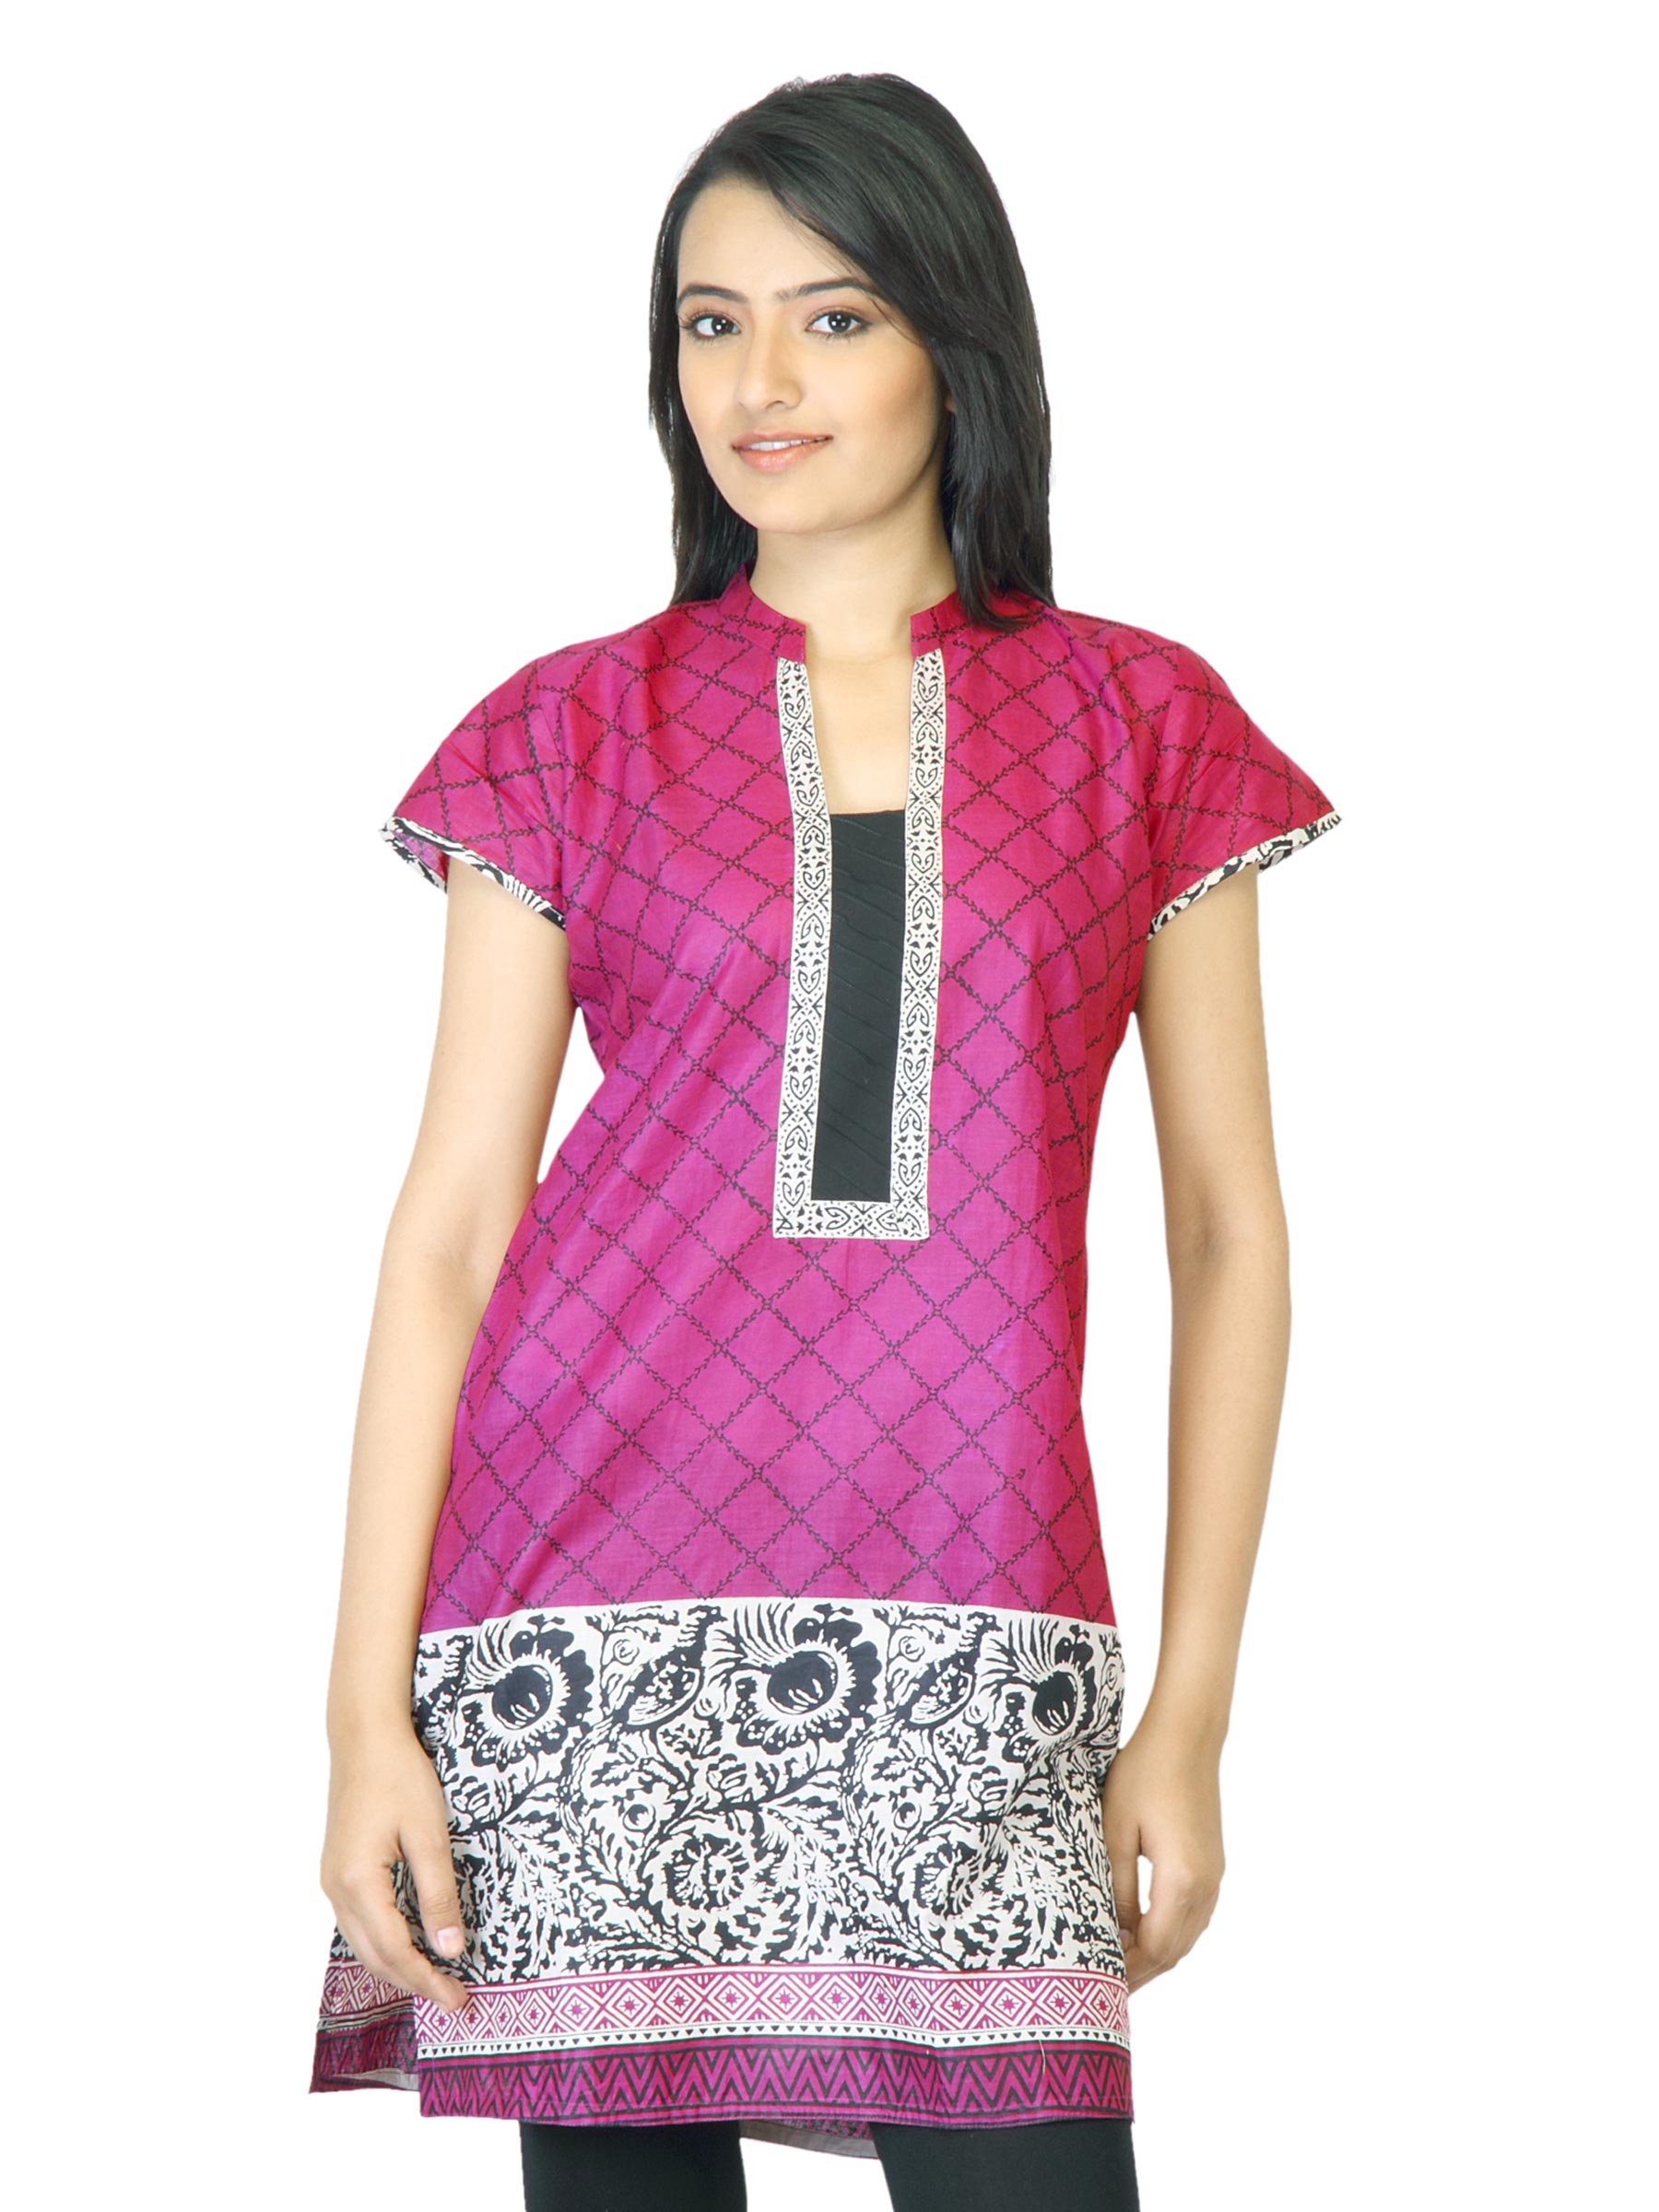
Aneri Women Diksha Magenta Kurta
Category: Apparel / Topwear / Kurtas
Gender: Women
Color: Magenta
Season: Fall 2011
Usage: Ethnic